ThinkPad X series

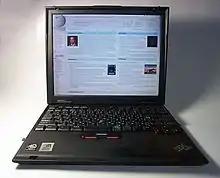
ThinkPad X20

The X20 was the first in IBM/Lenovo's long-standing X-series ultraportable line; the Celeron-based configurations had a thinner case.